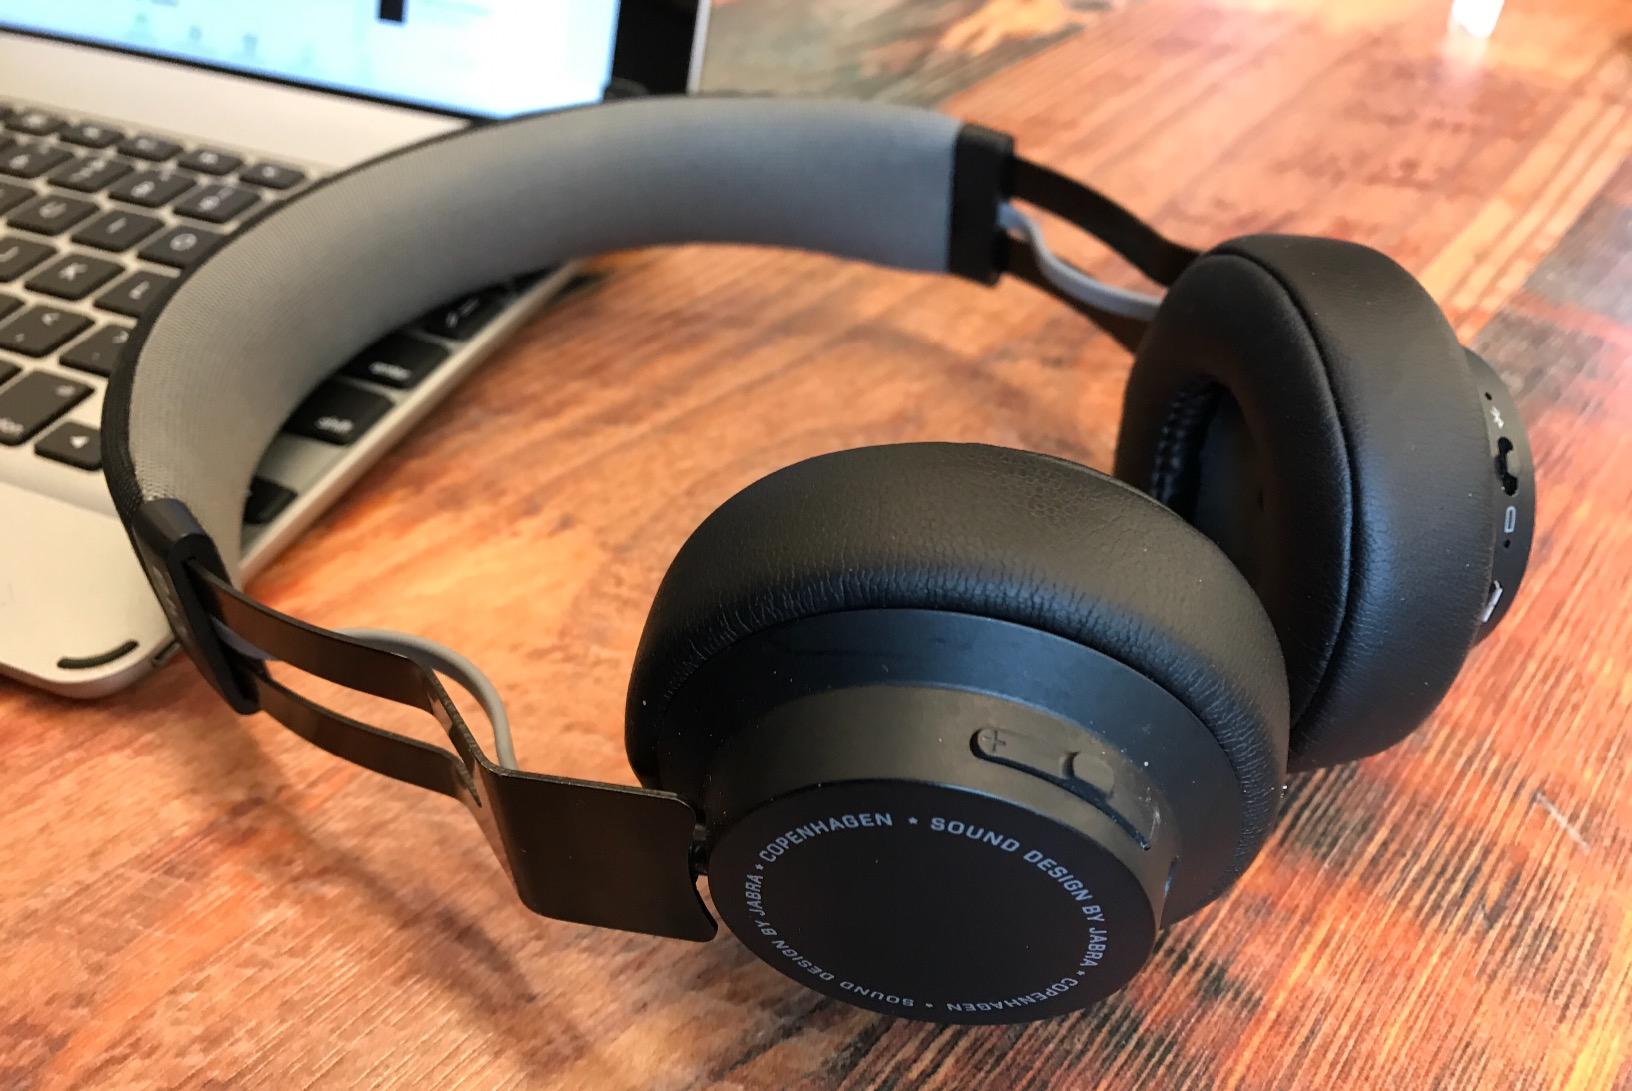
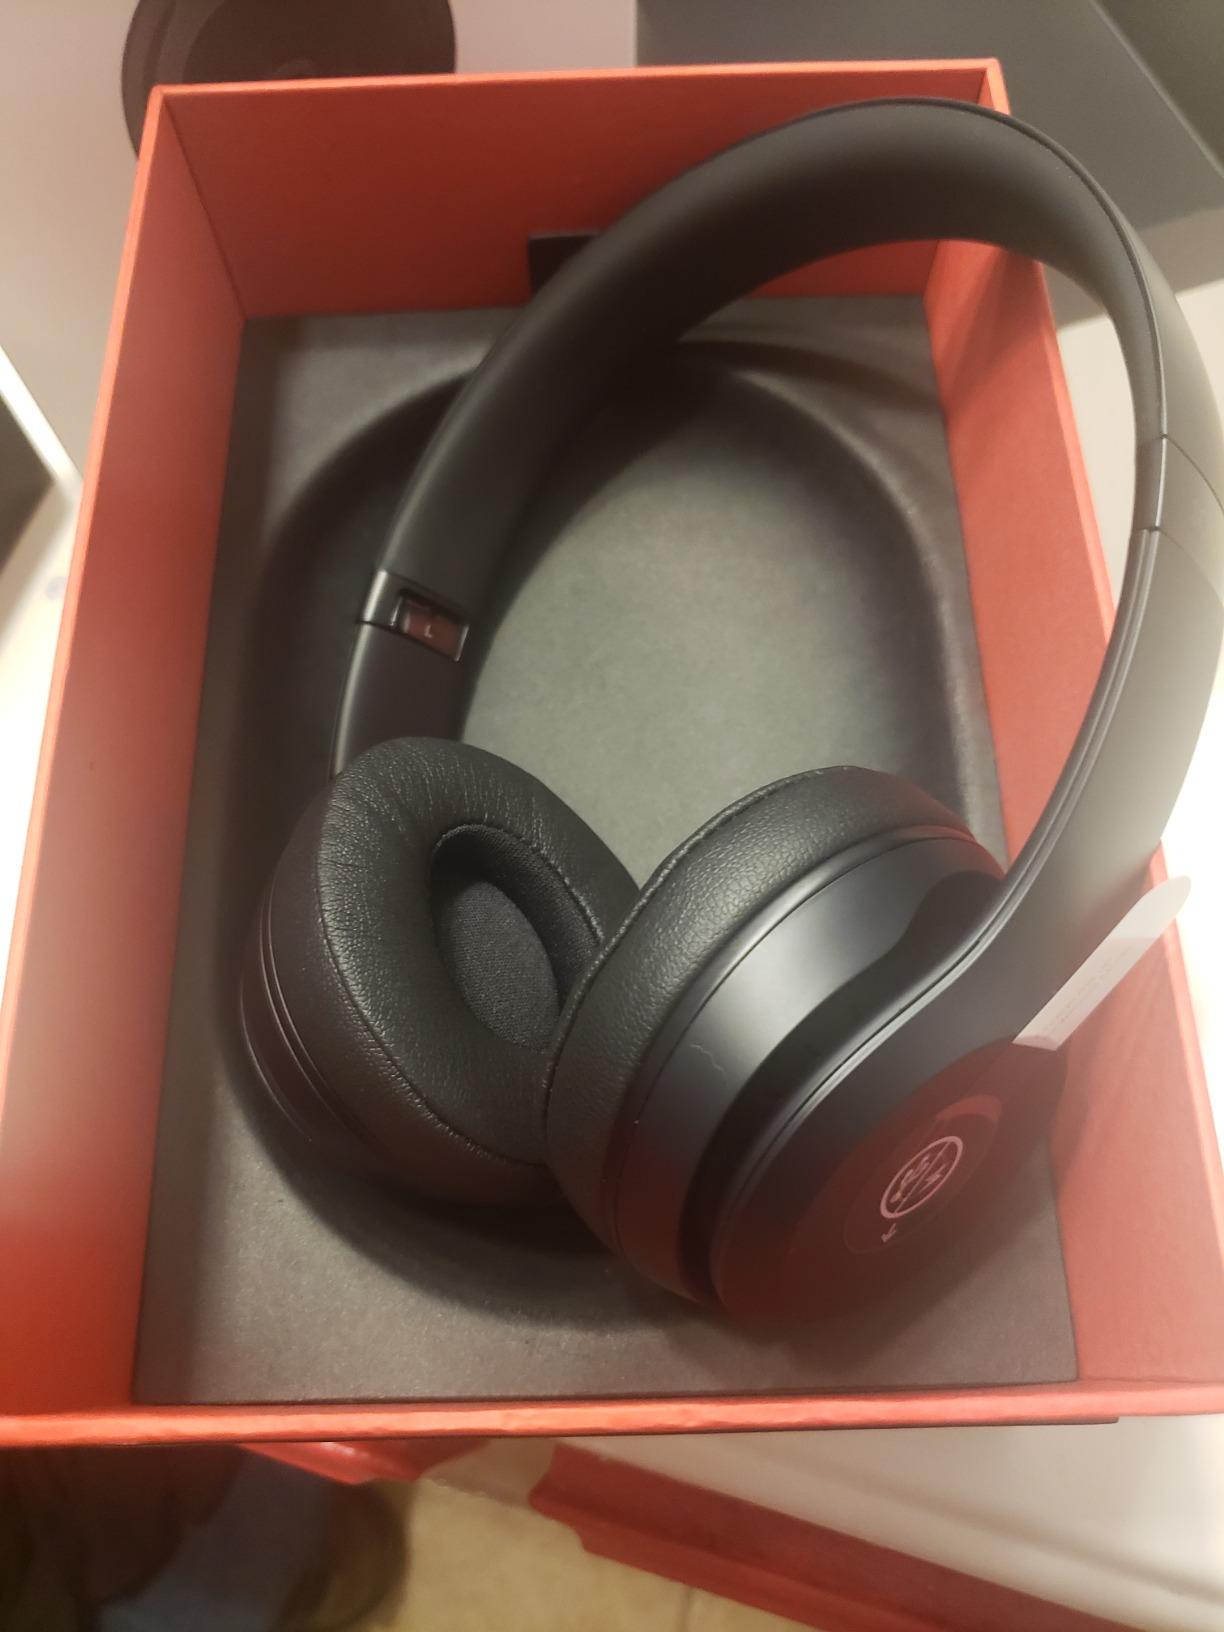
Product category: headphones
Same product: no